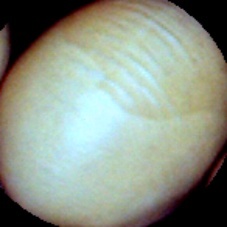
Label: Intact